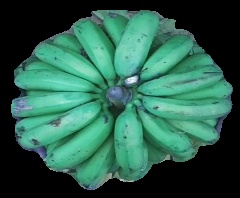
Variety: pachbale
Grade: grade2